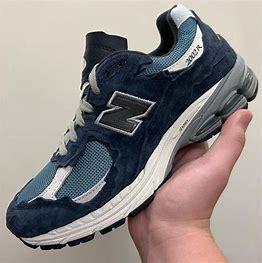
Brand: New
Model: Balance 2002R